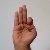
The image shows a hand gesture representing the letter 'F' in Indian Sign Language.